Alva Belmont

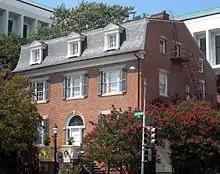
The Sewall–Belmont House in Washington, D.C.

By this time, organized suffrage activity was centered on educated, middle-class white women, who were often reluctant to accept immigrants, African Americans, and the working class into their ranks. Belmont's efforts only partially broke with this tradition. In 1910, Belmont initiated the first attempt to integrate the enfranchisement movement in New York. Working with leading clubwomen in the African American community, like S. J. S. Garnet, F. R. Keyser, Marie C. Lawton and Irene Moorman, she encouraged them to form a Black branch of her Political Equality League. She established its first "suffrage settlement house" in Harlem, and she included African American women and immigrants in weekend retreats at Beacon Towers, her estate in Sands Point. However, she also contributed to the Southern Woman Suffrage Conference, which refused to admit African Americans.